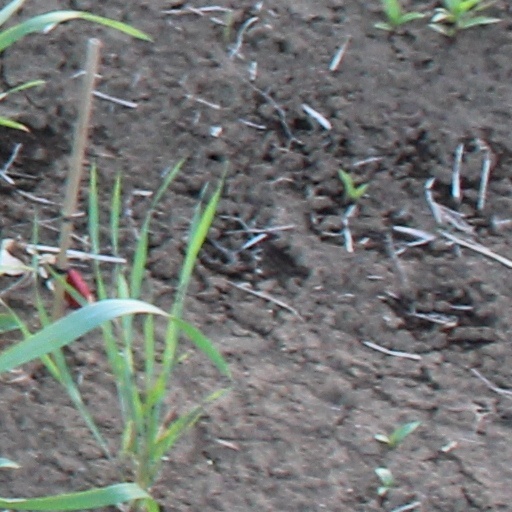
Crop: wheat